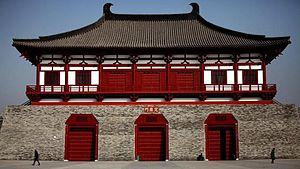
« Routes de la soie : le réseau de routes du corridor de Chang'an-Tian-shan » est un site sériel transfrontalier du patrimoine mondial, réparti sur trois pays asiatiques : Chine, Kazakhstan et Kirghizistan.